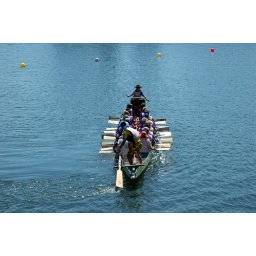
I just happened to catch a dragon boat race while I was standing by the water at Coopers park